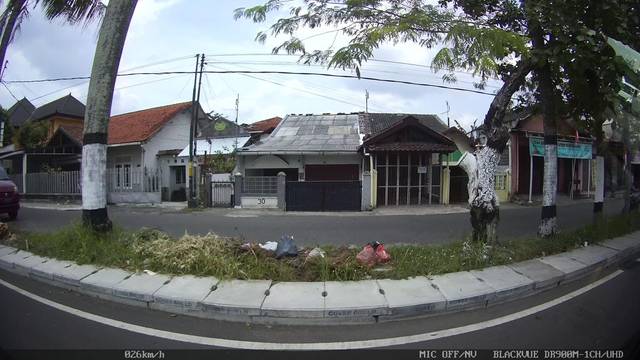
Region: Indonesia
Coordinates: -7.788, 110.378